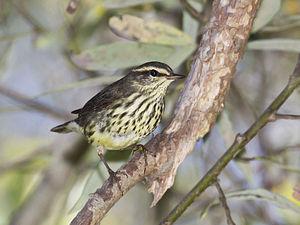
Parkesia est un genre de passereaux de la famille des Parulidés. Il se trouve à l'état naturel en Amérique ainsi que, rarement, en Europe et dans le Tchoukotka, en Asie.